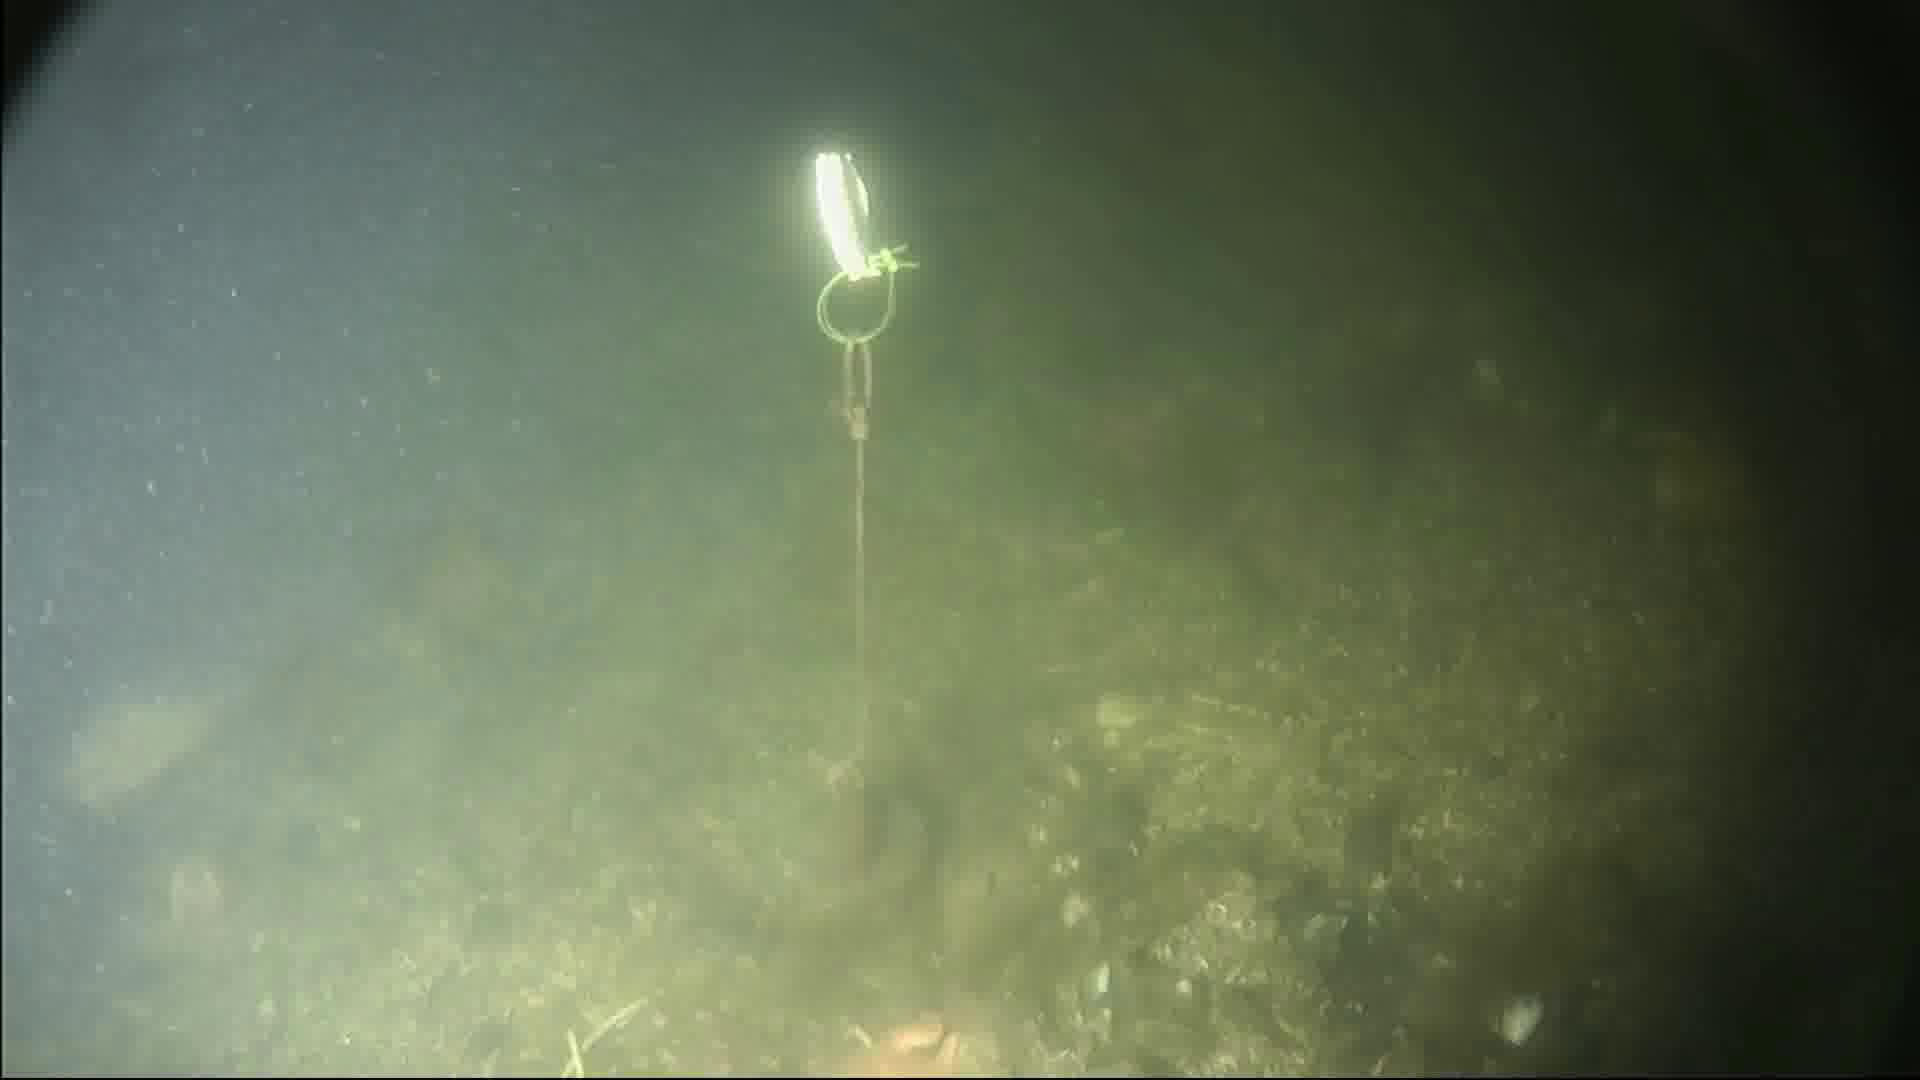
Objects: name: fish
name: crab
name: starfish